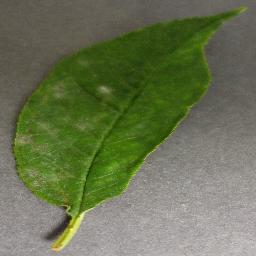
Label: Cherry___Powdery_mildew